Ottavio Bianchi

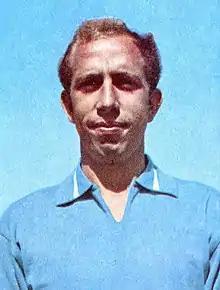
Bianchi with Napoli in 1966

Ottavio Bianchi (born 6 October 1943) is an Italian former football player and coach who played as a midfielder.